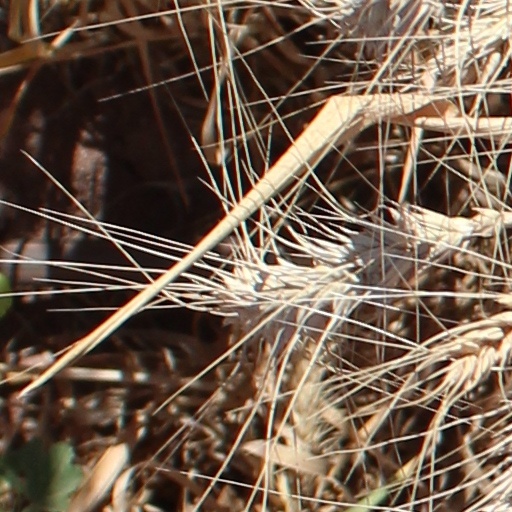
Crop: wheat